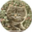
Label: cat